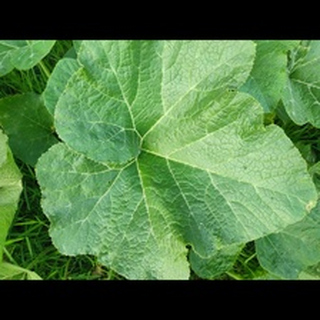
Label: healthy_pumpkin